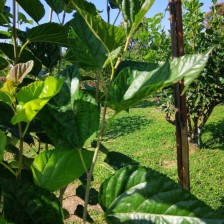
Variety: BlackOodTurkey